Surfers Paradise, Queensland

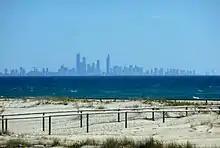
Surfers Paradise high-rise, visible from Coolangatta, 2014

Northcliffe Beach is a section of the Surfers Paradise Beach in the area of Northcliffe Terrace, a name that refers to a 1920s real estate development between Enderley Avenue and Fern Street.